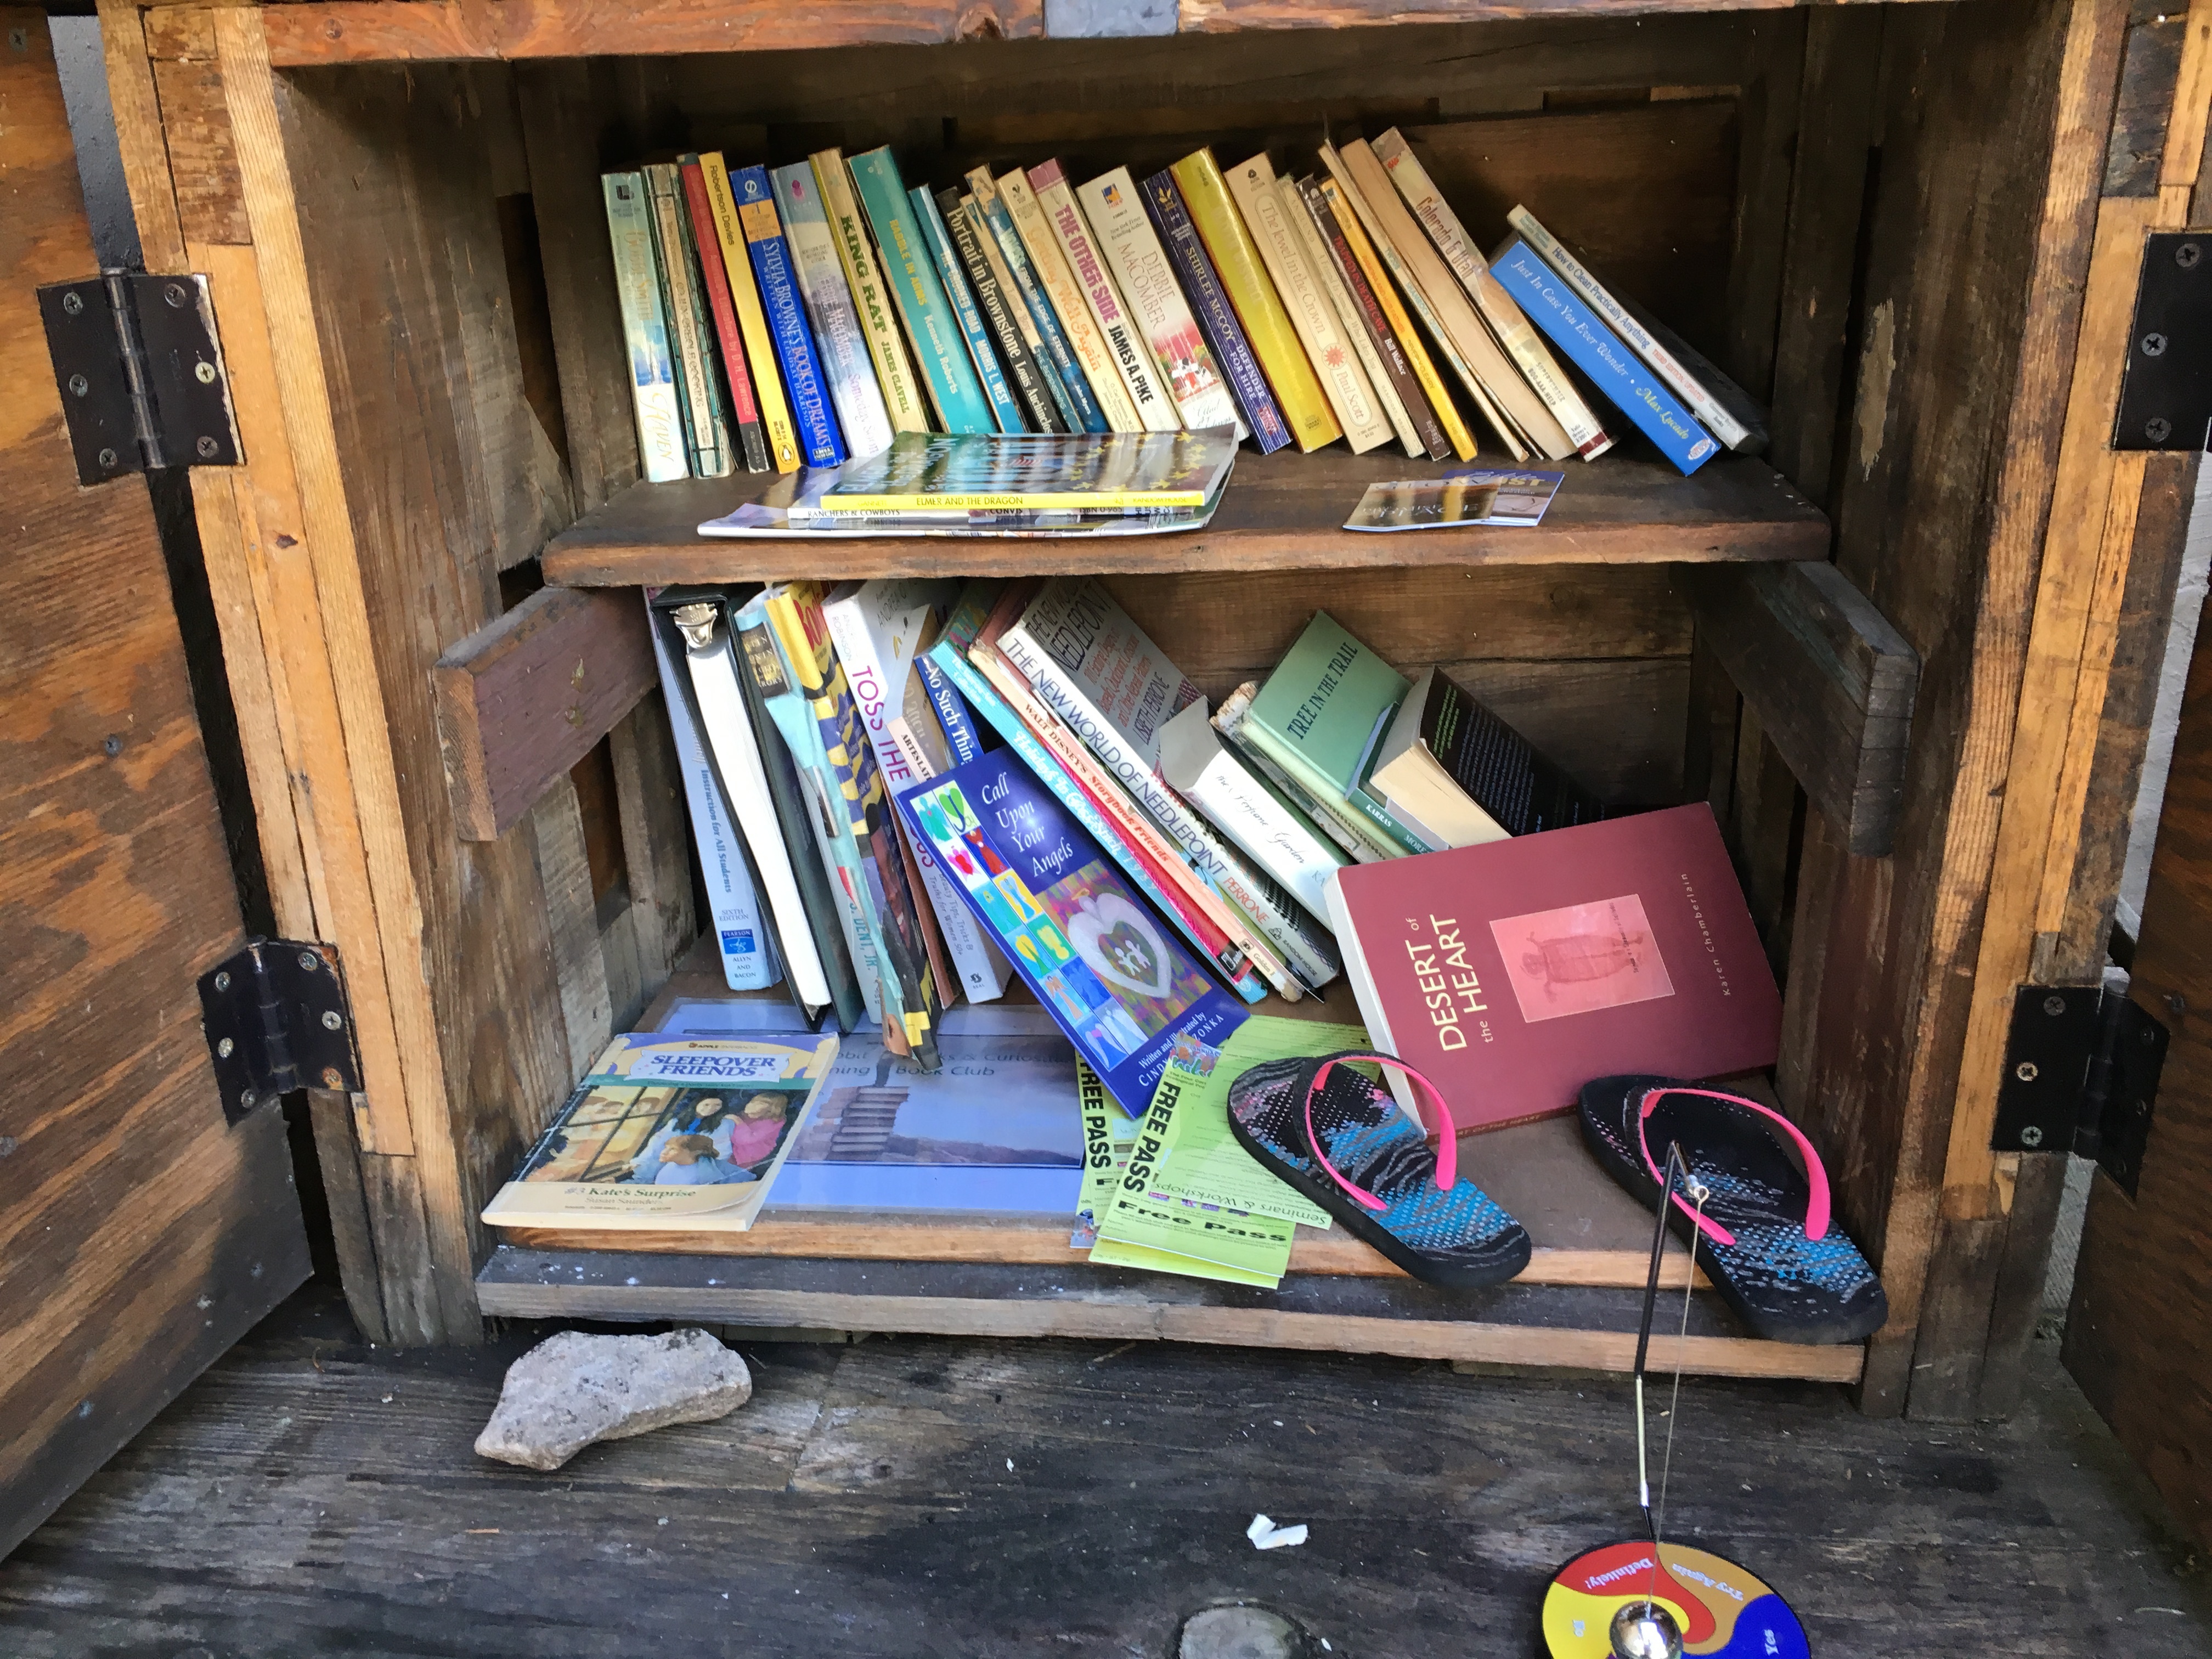
wood, color, shelf, furniture, room, art